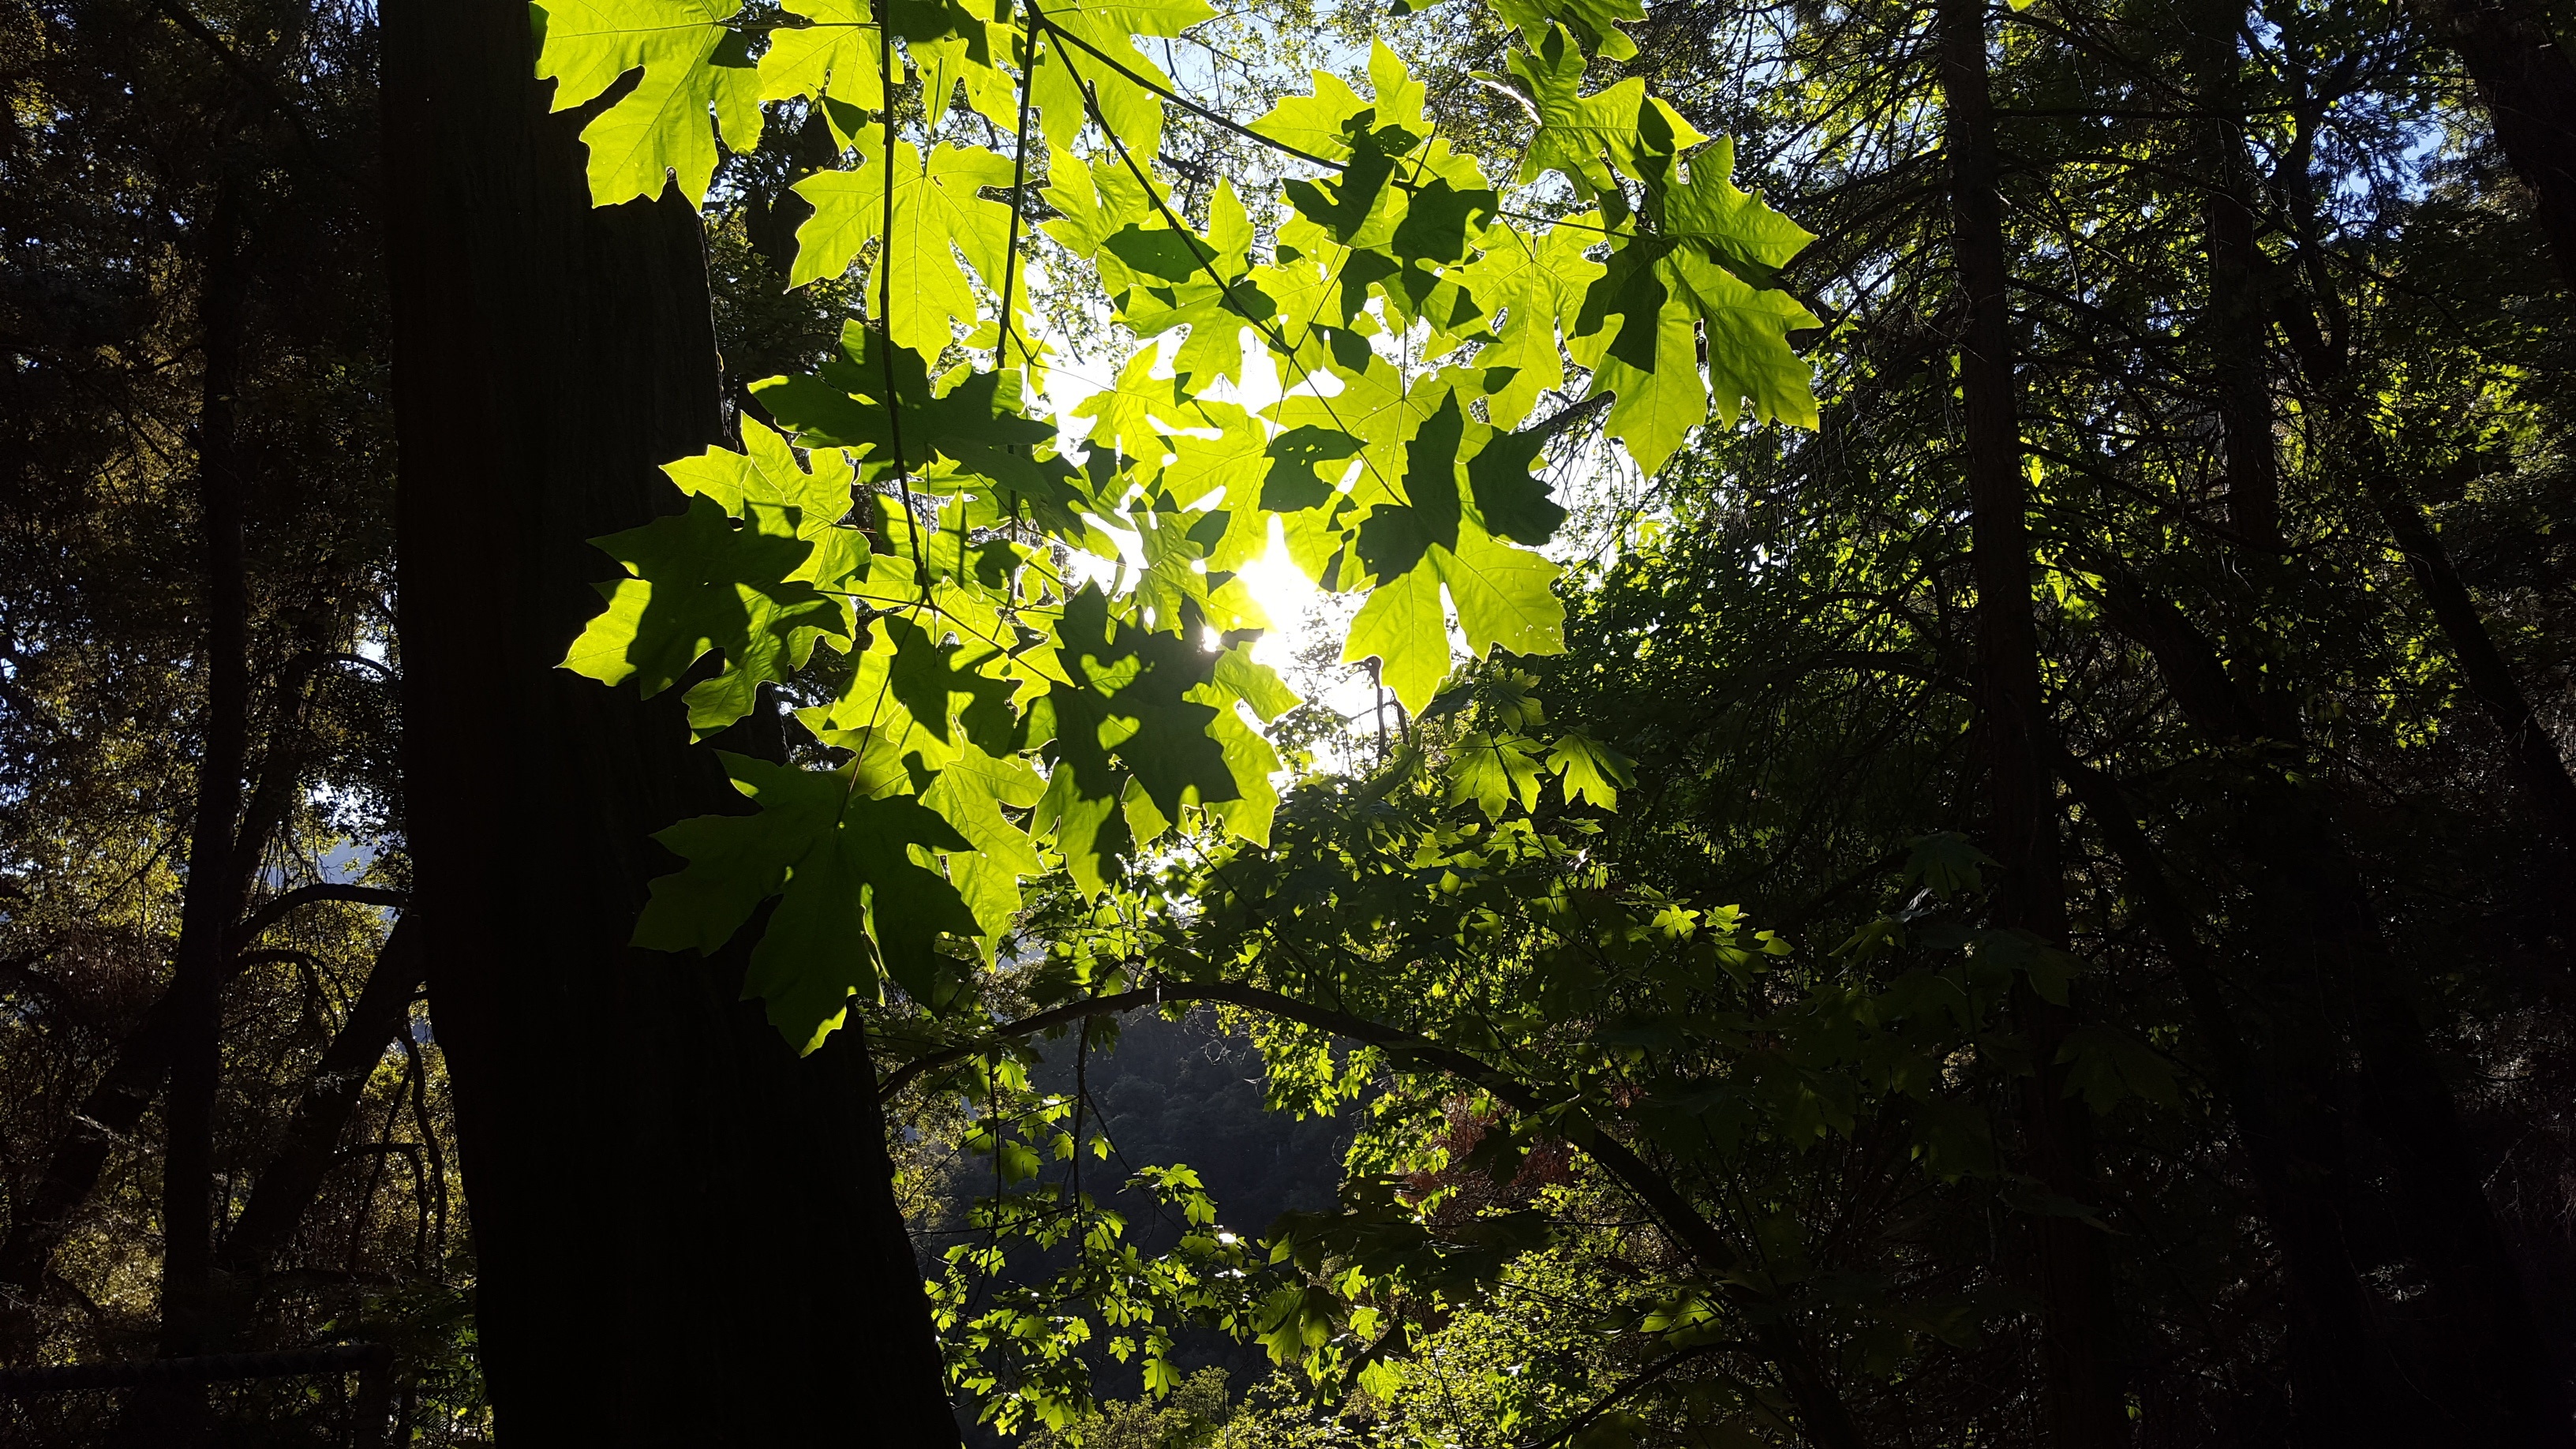
tree, nature, forest, branch, light, plant, sunlight, leaf, flower, green, jungle, autumn, botany, yellow, flora, season, rainforest, deciduous, woodland, habitat, maidenhair tree, natural environment, woody plant